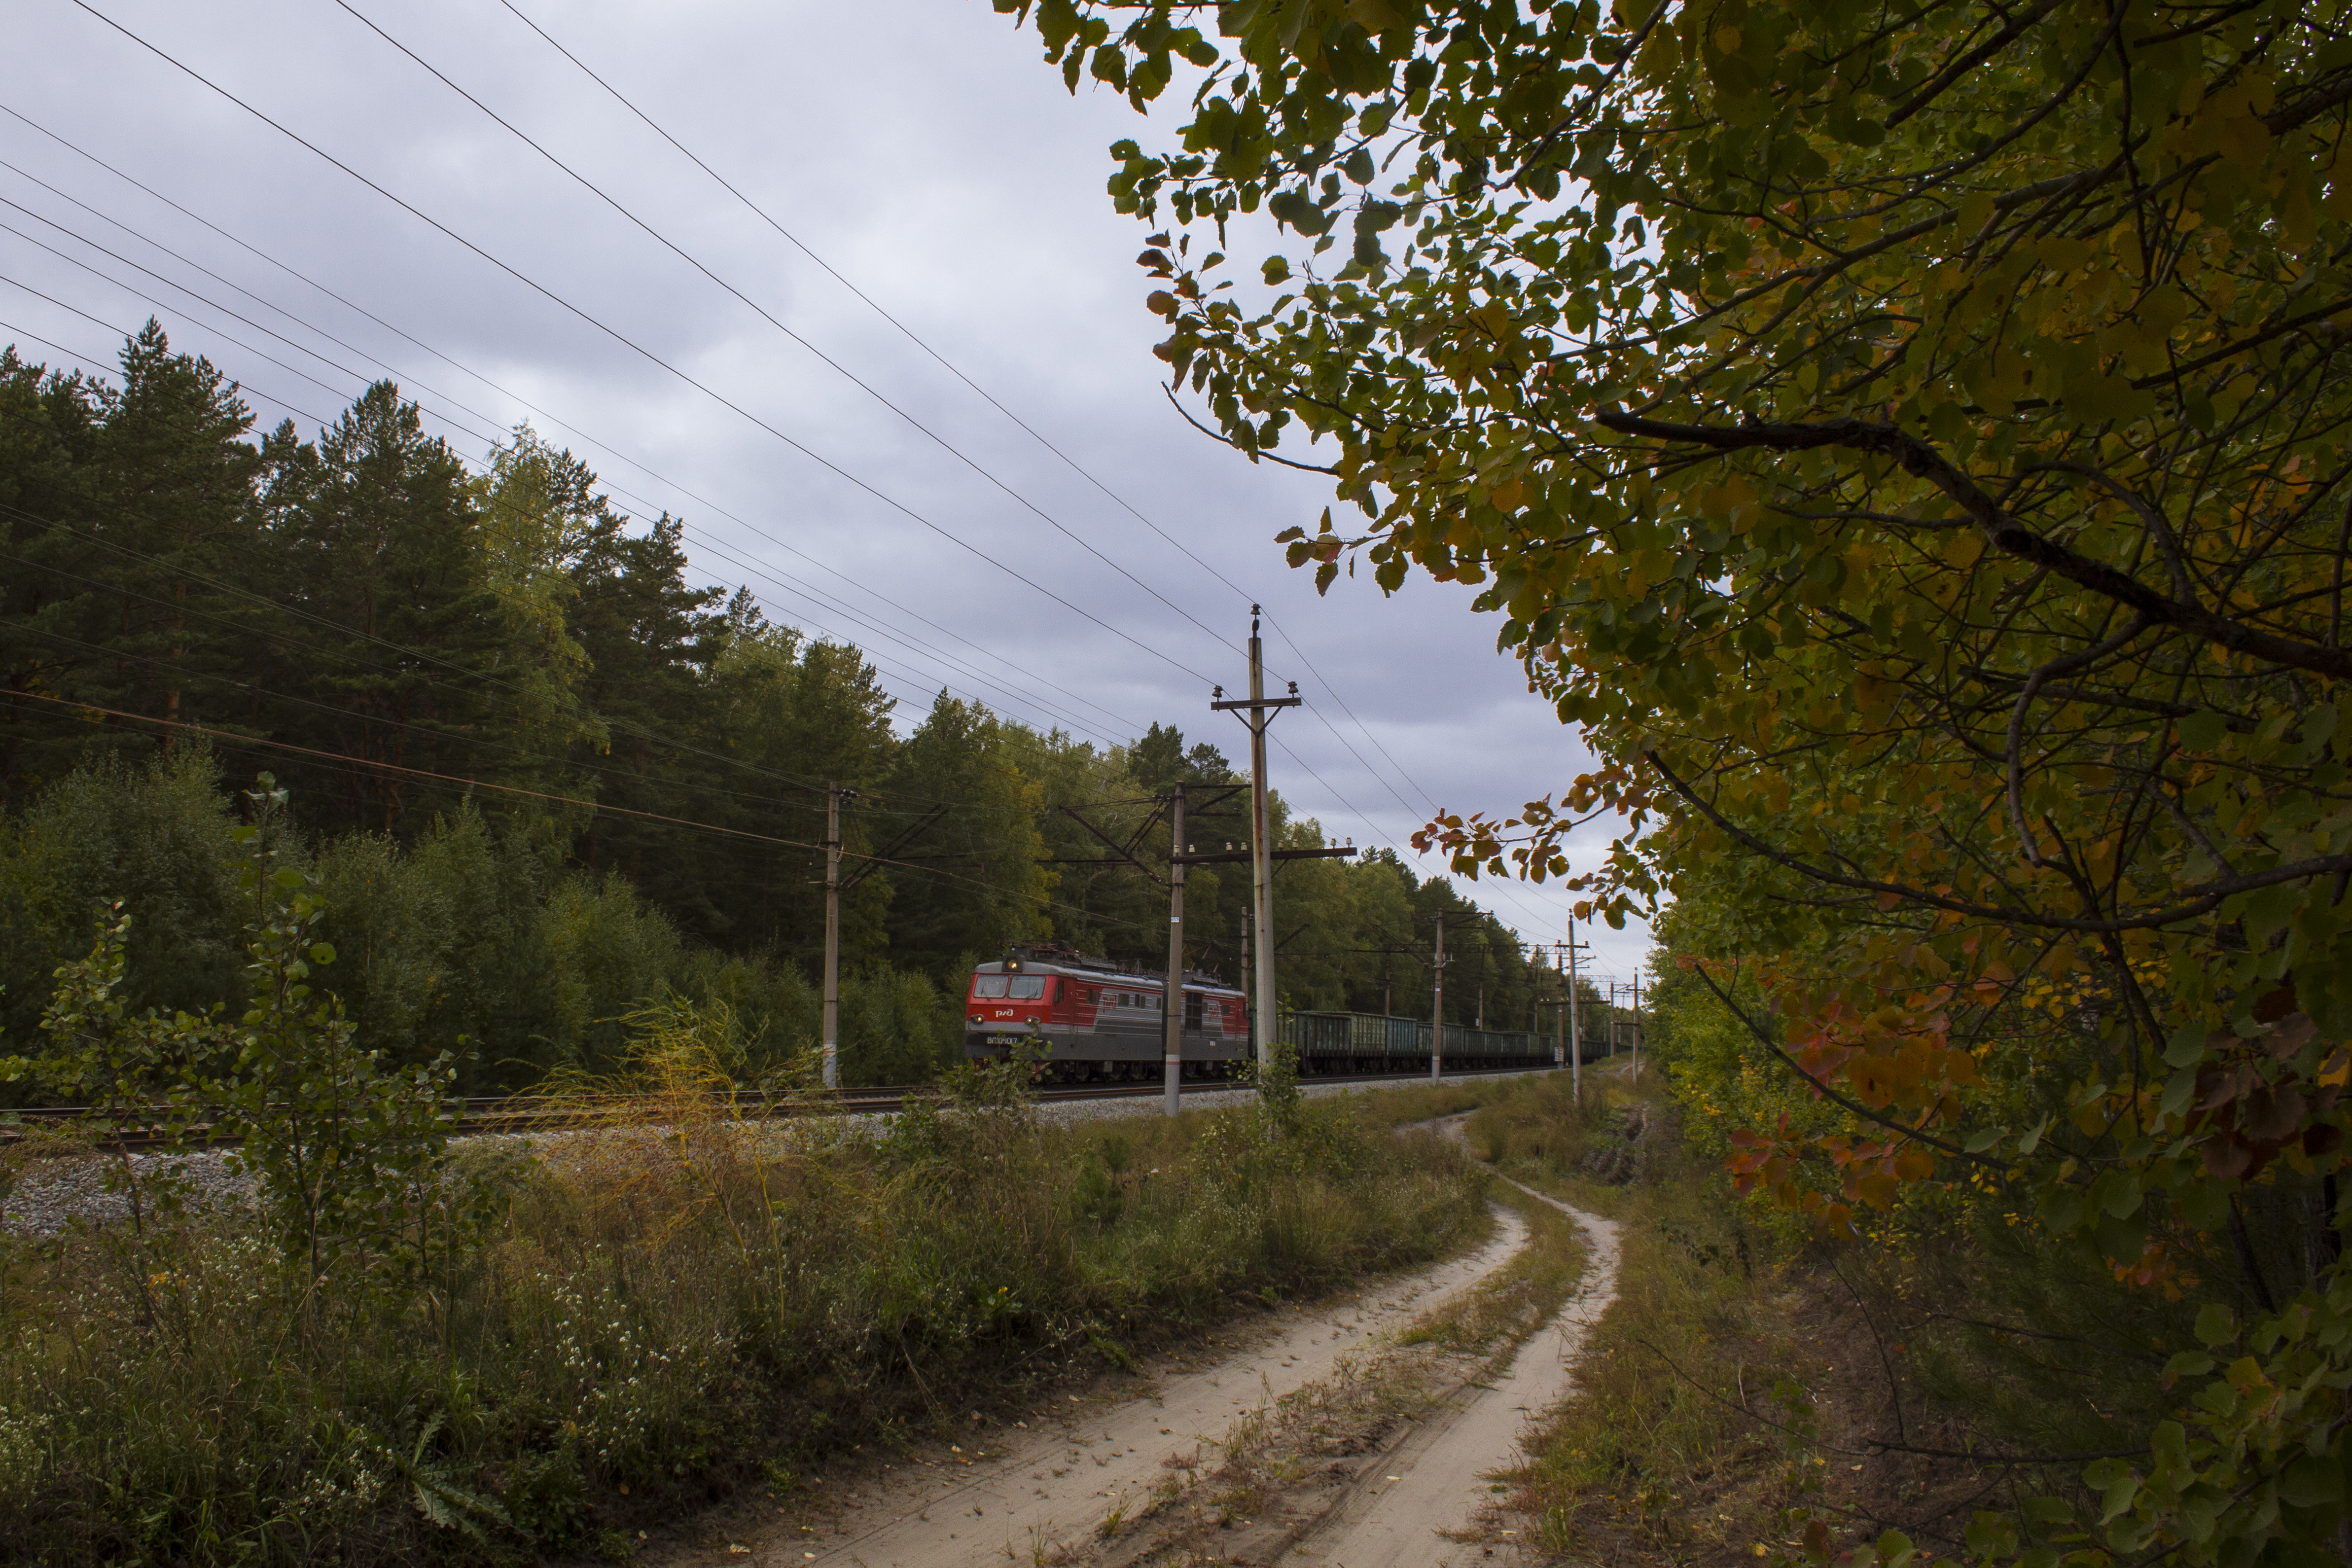
train, wagons, railroad, cargo transportation, locomotive, rails, sky, tree, road, overhead power line, transport, leaf, natural environment, thoroughfare, morning, cloud, line, mode of transport, sunlight, lane, branch, infrastructure, trail, road surface, rural area, woody plant, grass, spring, plant, forest, landscape, track, asphalt, electricity, land lot, dirt road, autumn, vehicle, nonbuilding structure, path, meteorological phenomenon, street